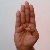
The image shows a hand gesture representing the letter 'B' in Indian Sign Language.